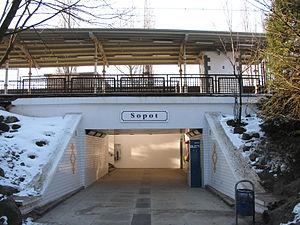
La gare de Sopot est une gare située sur le territoire de la ville de Sopot, en Pologne.